Battle of Pagan

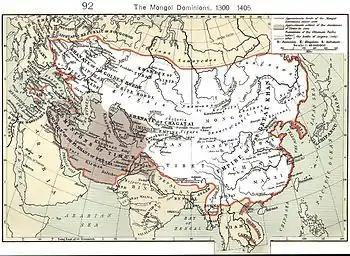
Mongol Empire's largest extent outlined in red; Timur-i-Lenk's empire is shaded.

The Battle of Pagan was fought in 1287 between the Yuan dynasty of China and the Pagan Kingdom of Burma. The invasion ended the Pagan Kingdom, which disintegrated into several small kingdoms.